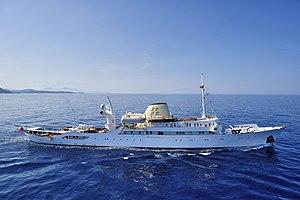
Le yacht CHRISTINA O aujourd'hui disponible à la location
[image]